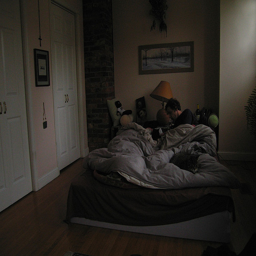
A man in a black shirt is lying on a bed with his two cats.
A couple is in bed and their cats have joined them.
A couple in bed cuddling with two cats.
A man laying in bed underneath a picture hanging from the wall.
A man and two cats in a bed.